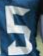
Number: 5